History of France–United Kingdom relations

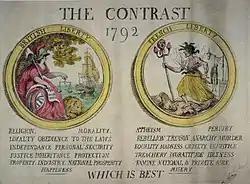
The revolution was initially popular in Britain, but later its turmoils turned into a cause of alarm, as this 1792 caricature contrasting "British Liberty" with "French Liberty" demonstrates.

In 1778, France, eager to capitalise on the British defeat at Saratoga, recognised the United States of America as an independent nation. Negotiating with Ambassador Benjamin Franklin in Paris, they formed a military alliance. France in 1779 persuaded its ally Spain to declare war on Britain. France despatched troops to fight alongside the Americans, and besieged Gibraltar with Spain. Plans were drawn up, but never put into action, to launch an invasion of England. The threat forced Britain to keep many troops in Britain that were needed in America. The British were further required to withdraw forces from the American mainland to protect their more valuable possessions in the West Indies. While the French were initially unable to break the string of British victories, the combined actions of American and French forces, and a key victory by a French fleet over a British rescue fleet, forced the British into a decisive surrender at Yorktown, Virginia, in 1781. For a brief period after 1781, Britain's naval superiority was weakened by an alliance between France and Spain. However, the British recovered, defeated the main French fleet in April 1782, and kept control of Gibraltar. In 1783 the Treaty of Paris gave the new nation control over most of the region east of the Mississippi River; Spain gained Florida from Britain and retained control of the vast Louisiana Territory; France received little except a huge debt.